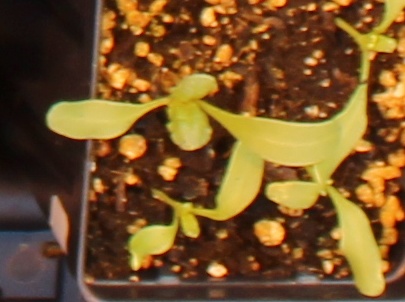
Label: Sugar beet